Roy Blunt

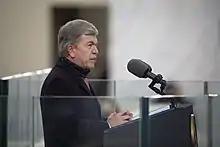
Blunt speaking at the inauguration of Joe Biden

Blunt was at the U.S. Capitol when Trump supporters attacked it on January 6, 2021, serving as a teller for the 2021 United States Electoral College vote count certification, alongside Senator Amy Klobuchar, Representative Rodney Davis, and Representative Zoe Lofgren. Before the certification, Blunt said he would support the certification of the election, in contrast to his fellow Missouri senator Josh Hawley. While Blunt observed the deliberations over the objection to counting Arizona's votes, led by Ted Cruz, the Capitol was breached. Along with other senators, Blunt was removed from the Senate floor to an undisclosed location as the insurrectionists moved closer to the Senate chambers. He tweeted during the attack that the "violence and destruction" needed to stop and that "This is not who we are as a nation." Blunt stated that Trump "was a part of it", referring to the insurrection.